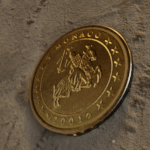
Coin value: 10cents
Country: mo
Edition: 2001